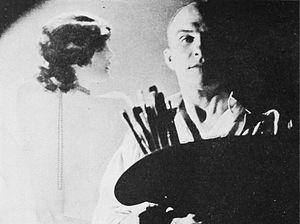
Rolf Armstrong, né le 21 avril 1889 à Bay City et mort le 22 février 1960 à Oahu, est un peintre américain connu pour ses pin-ups et ses portraits féminins en couverture du magazines Photoplay.